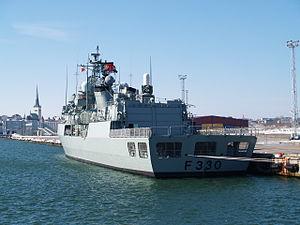
La Classe Vasco de Gama est une série de trois frégates commandée par la Marine portugaise.